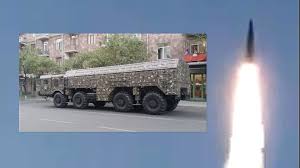
Label: Air Defense